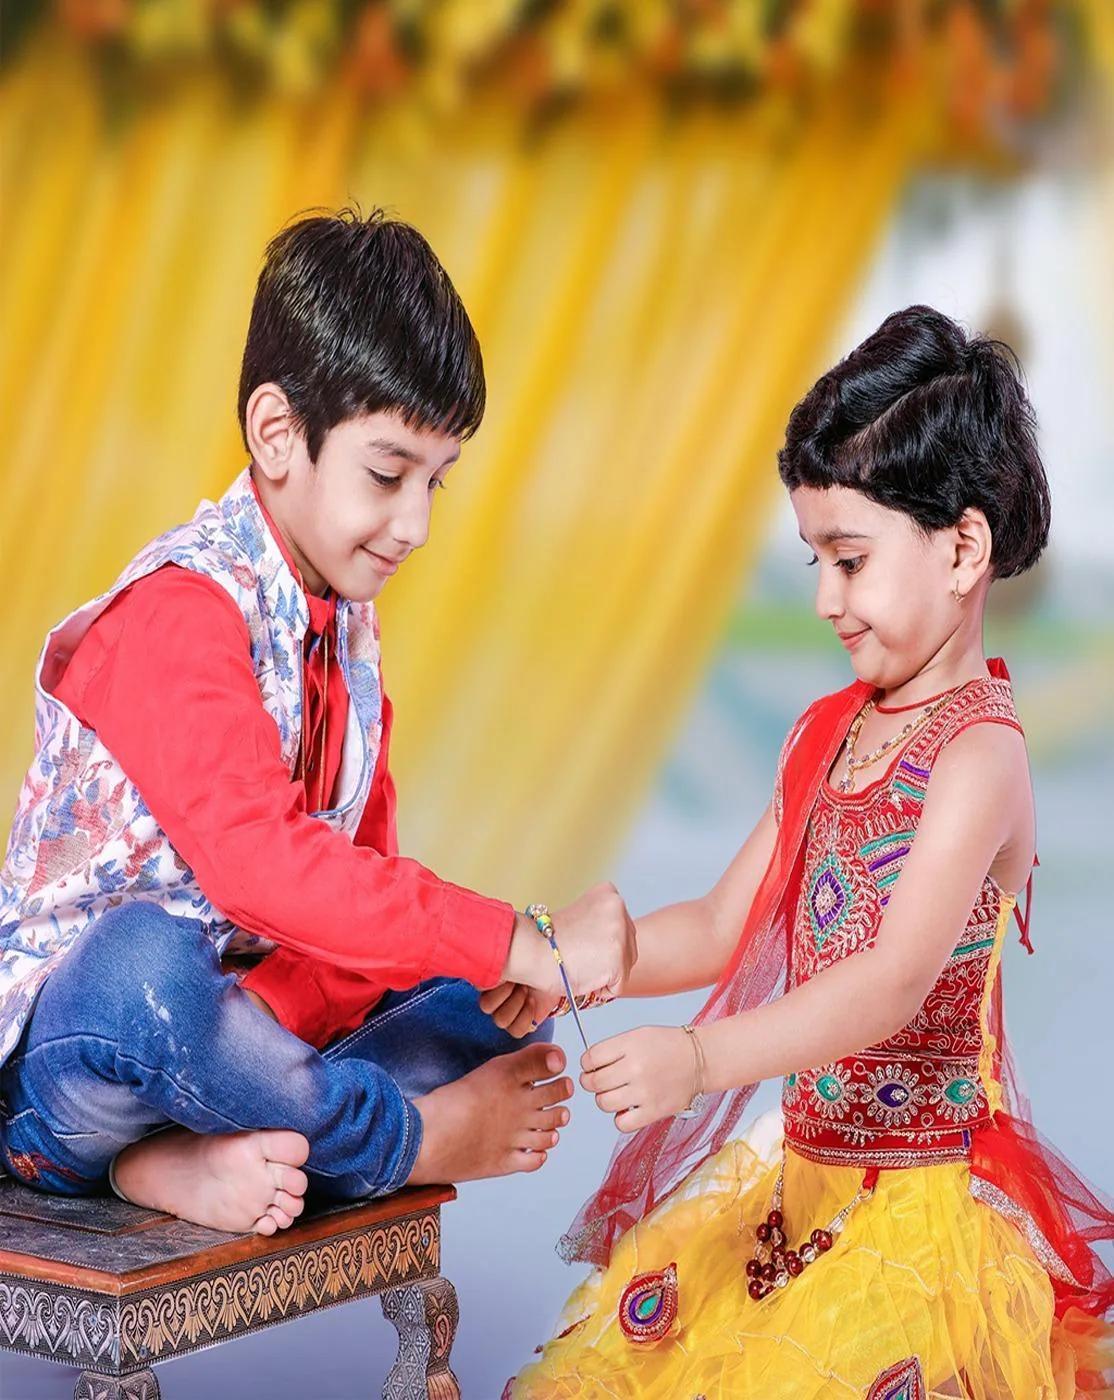
GLAMAA Floral Gold Plated Kundan and Pearl Rakhi Combo (Set of 5) with Roli Chawal and Raksha Bracelet Designer Rakhi for Men
Type: Rakhis
Brand: GLAMAA
Price: Rs. 217
 Rakhi Traditional Rakshabandhan Gift to Brothers from Beloved Sisters Rakshabandhan or Rakhi is a festival celebrating and honoring sibling love. It is love at its purest & deepest point. It is portrayed as the sister reminding the brother of the undying bond between—GLAMAA Festival Rakhi with Roli Chawal and Raksha Bandhan Card. Rakhi is the festival of expressing the feelings of love. Thus what can be better than expressing it to your loving brother by bringing a designer rakhi for him this year. In our range of designer rakhi, there is a vast choice for selecting the best one for your brother. The choice is in terms of designs, patterns, materials used and colors. So now depending on your suitability, you can choose the best designer rakhi gift to impress your brother. In fact, designer rakhis would be the one that your brother would also love to wear long after the celebration day of rakhi. A touch of modernity into the traditional and sacred thread of rakhi. The rakhi thread is introduced for the celebration of the festival of rakhi that is also known as ‘Raksha Bandhan’. Roli Chawal: The two most important ingredients of rakhi pooja thali is Roli and Chawal. Both are used for applying the auspicious tikka on the brother's forehead while performing the rituals of Raksha Bandhan. A sister has a heart filled with love and she prays strongly for her brother’s welfare and prosperity.
Features: Designer Gold Plated Premium Rakhi specially crafted for brothers.,Includes Roli and Chawal for traditional rituals.,Thoughtful Greeting Card to convey heartfelt wishes.,Celebrates the bond of love and protection on Raksha Bandhan.
Included: Rakhi